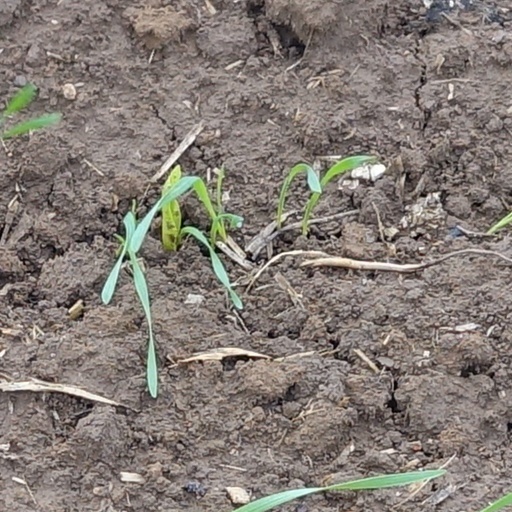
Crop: wheat